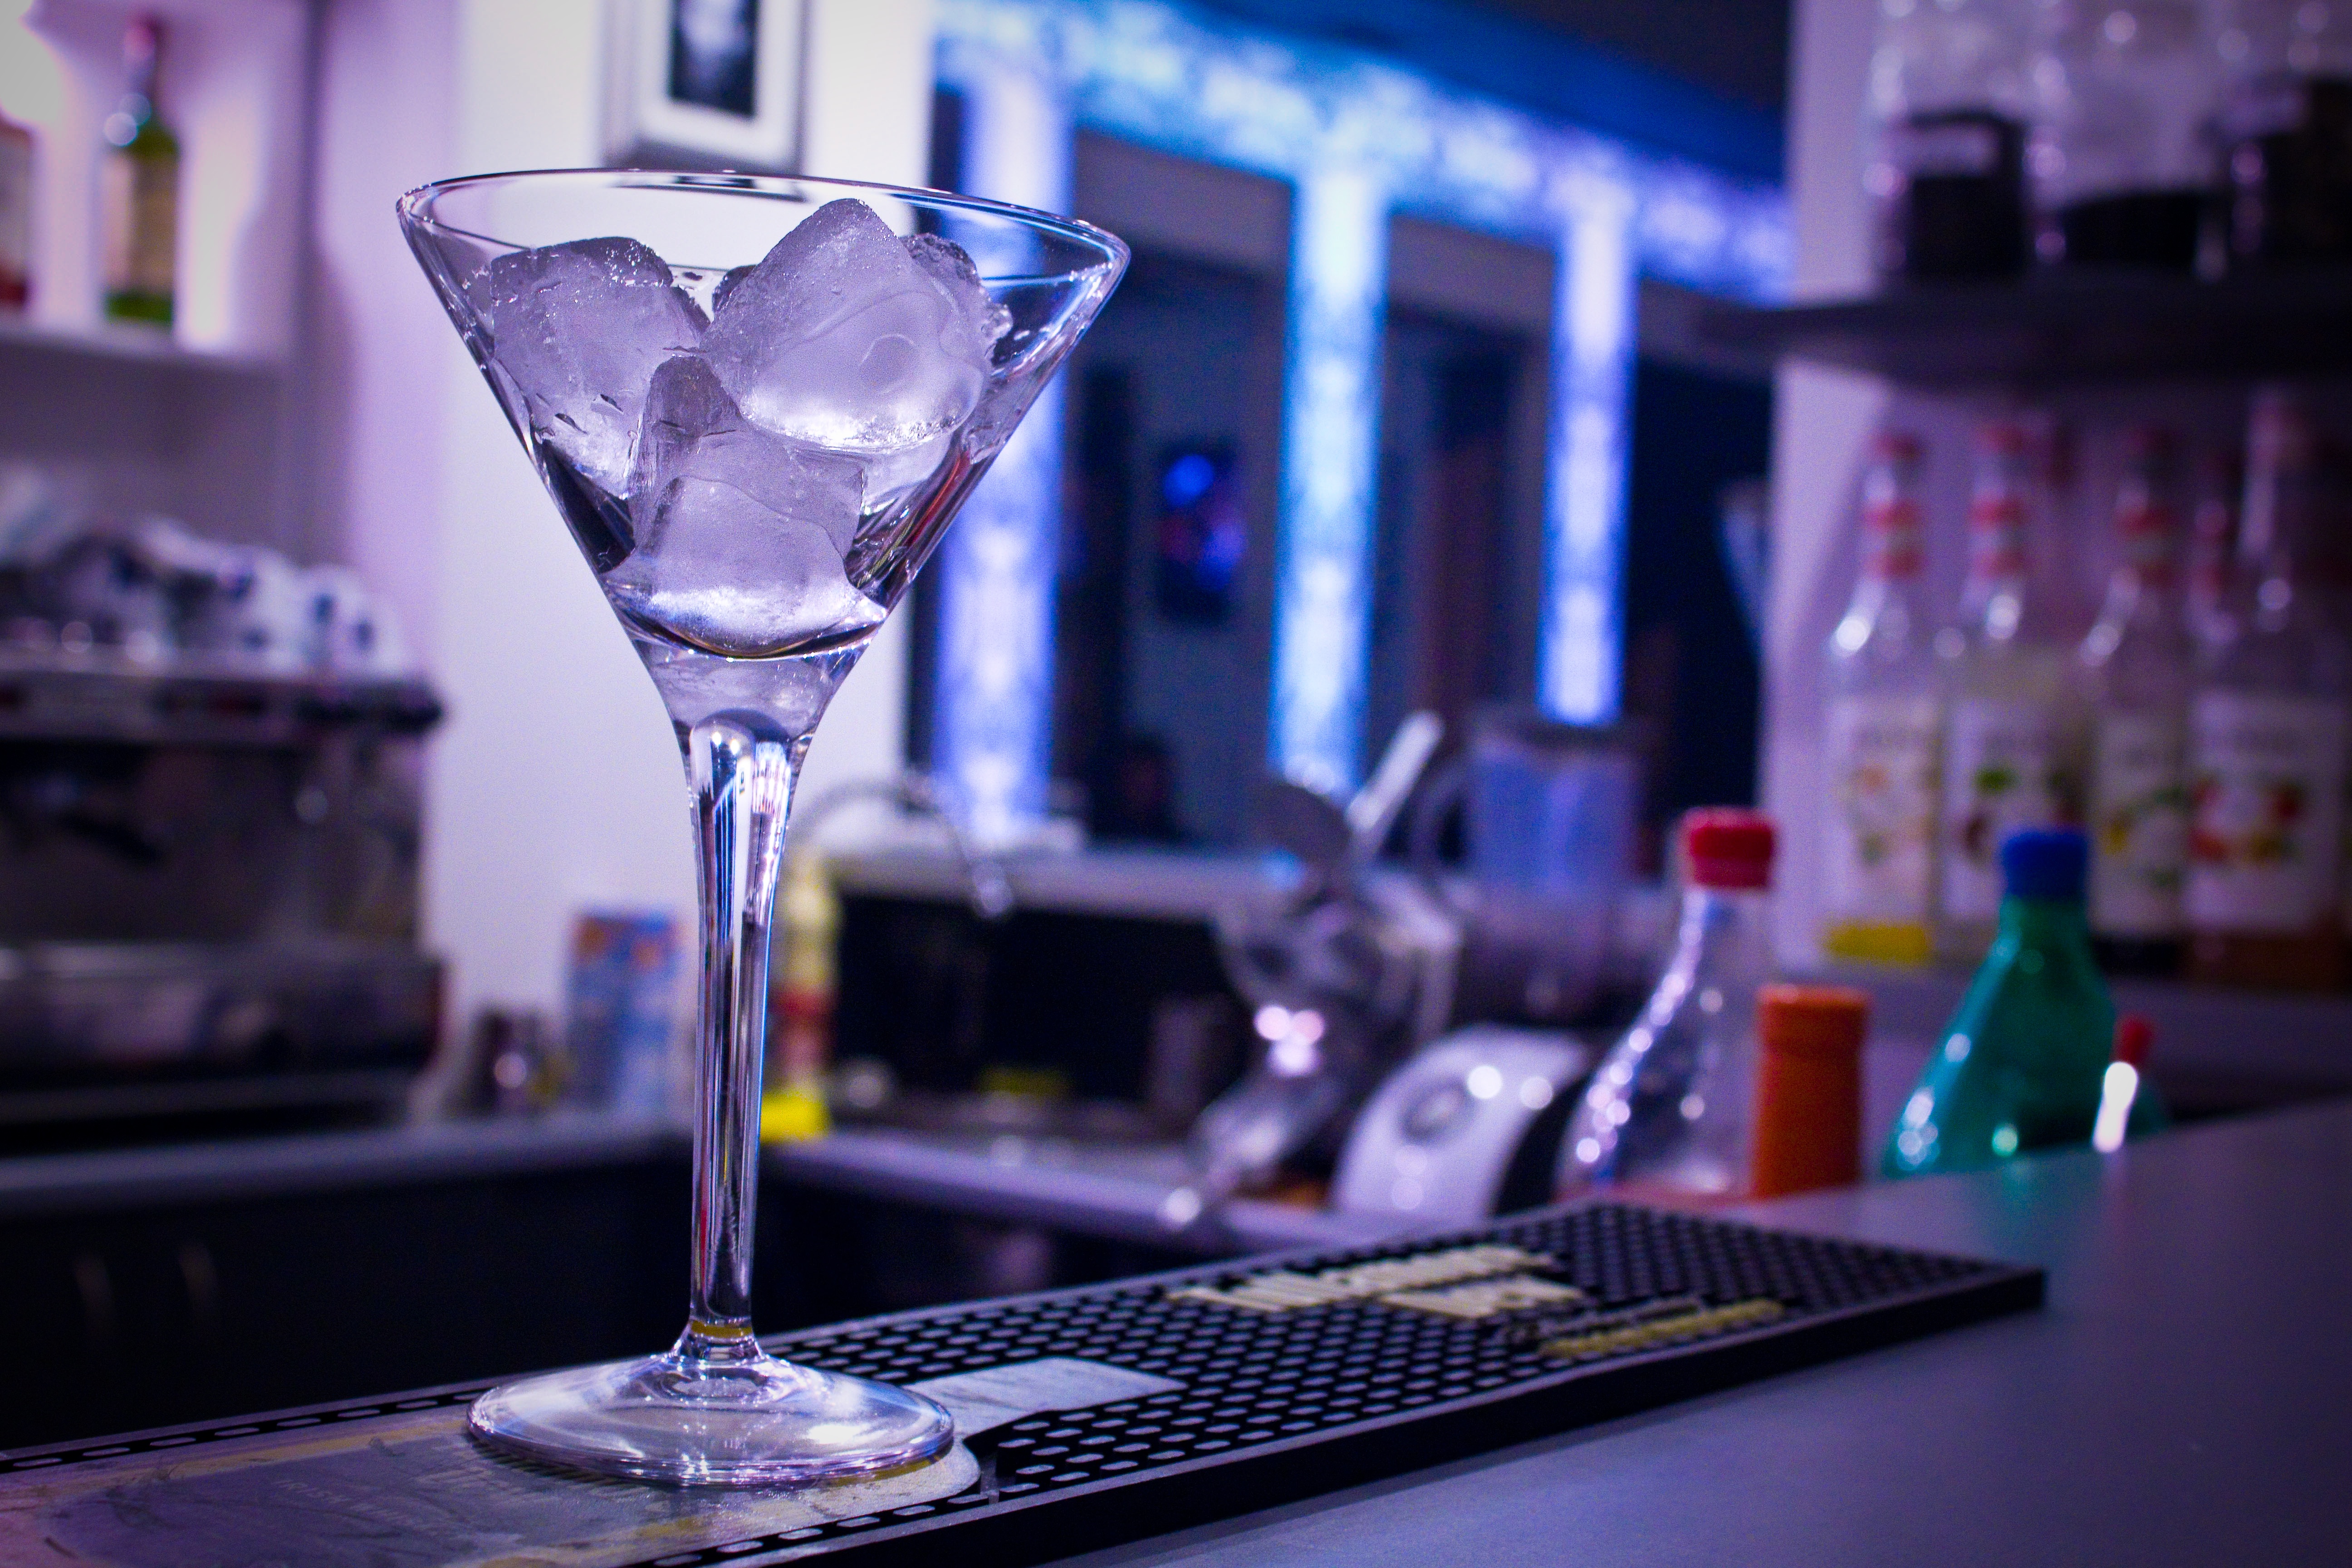
bar, drink, cocktail, distilled beverage